Albacore

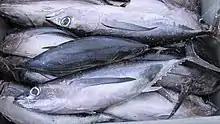
Albacore caught off Cyprus

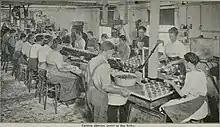
Albacore being canned in San Pedro in 1915

Albacore is a prized food, and the albacore fishery is economically significant. Methods of fishing include pole and line, long-line fishing, trolling, and some purse seining.